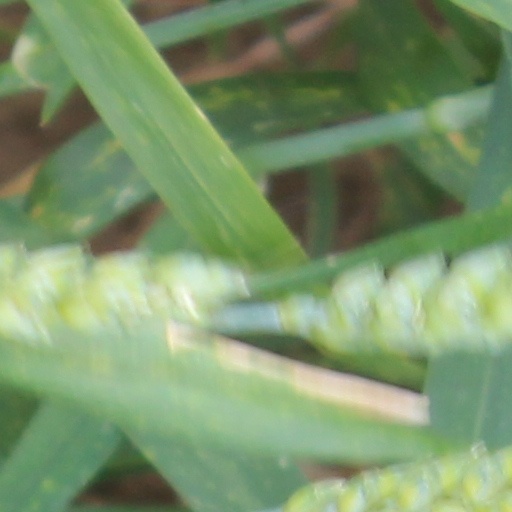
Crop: wheat